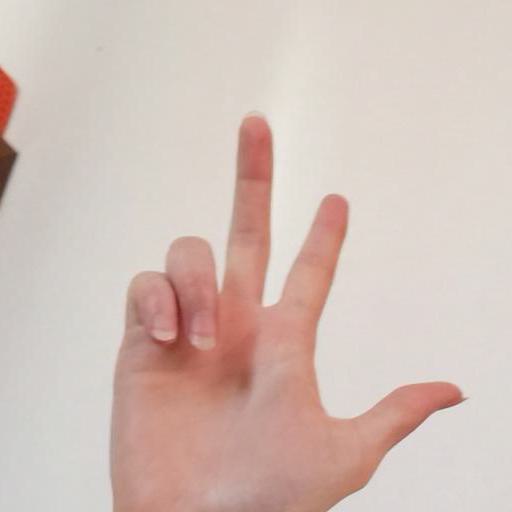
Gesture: three2